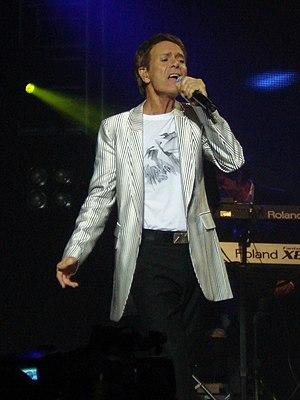
Cliff en concert 2009
Cliff Richard, né Harry Rodger Webb le 14 octobre 1940 à Lucknow, est un chanteur de rock britannique.